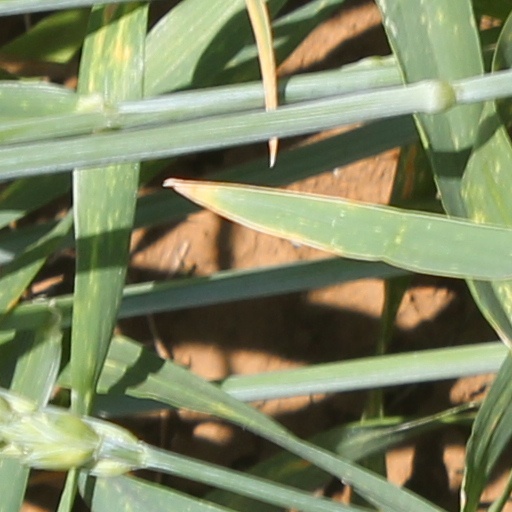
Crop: wheat